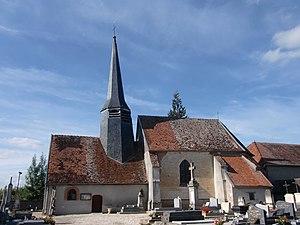
Eglise de Daudes (Commune de Montaulin - Aube - Champagne - France)
Montaulin est une commune française, située dans le département de l'Aube en région Grand Est.